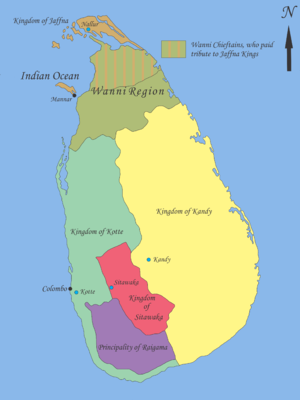
La campagne de Danture est une série d'affrontements entre les Portugais et le royaume de Kandy en 1594, lors de la guerre cinghalo-portugaise. Elle est considérée comme un tournant de la résistance indigène à l'expansion portugaise. Pour la première fois au Sri Lanka, une armée portugaise a été complètement anéantie, alors qu'elle était sur le point de conquérir la totalité de l'île. Forte de 20 000 hommes commandés par le gouverneur Pedro Lopes de Sousa, elle a envahi Kandy le 5 juillet 1594. Après trois mois, sévèrement diminuée par la guérilla et des désertions massives, ce qui restait de l'armée portugaise a été écrasé à Danture par les Kandyens du roi Vimaladharmasuriya Iᵉʳ. Cette victoire a fait du royaume de Kandy une puissance militaire majeure : il a réussi à rester indépendant jusqu'en 1815, malgré les attaques successives des colonisateurs portugais, néerlandais et britanniques.
Le royaume de Kandy est un ancien État monarchique situé dans le centre et l'est du Sri Lanka. Fondé à la fin du XVᵉ siècle, il a duré jusqu'au début du XIXᵉ siècle. À l'origine vassal du royaume de Kotte, Kandy est progressivement devenu indépendant à travers les convulsions des XVIᵉ siècle et XVIIᵉ siècle, en s'alliant, selon les époques, avec le royaume de Jaffna, la dynastie Nayak de Madurai, le royaume de Sitawaka, les Portugais et les Hollandais pour assurer sa survie. À partir des années 1590, il est resté le seul État indigène indépendant de l'île et a réussi, par une combinaison de raids et de diplomatie, à maintenir les puissances coloniales à distance, avant de succomber finalement devant les Britanniques. Il a été absorbé dans l'Empire britannique en tant que protectorat par la convention de Kandy de 1815, puis a perdu définitivement son autonomie après la rébellion d'Uva de 1817.